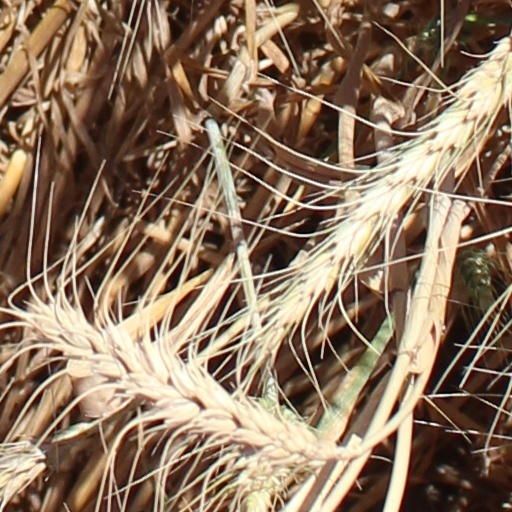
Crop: wheat